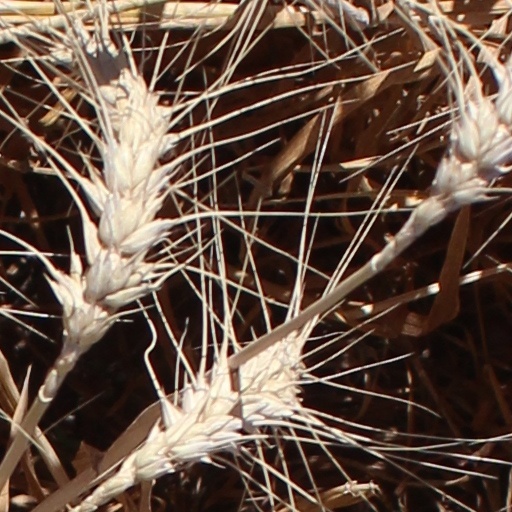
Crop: wheat